Paramagnetism

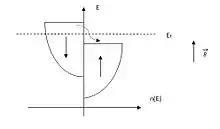
In a metal, the application of an external magnetic field increases the density of electrons with spins antiparallel with the field and lowers the density of the electrons with opposite spin. Note: The arrows in this picture indicate spin direction, not magnetic moment.

For low temperatures with respect to the Fermi temperature formula_28 (around for metals), the number density of electrons formula_29 (formula_30) pointing parallel (antiparallel) to the magnetic field can be written as: